Hillary Lindsey

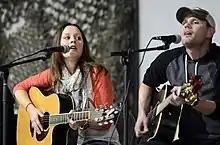

She landed a publishing deal during her senior year at Belmont University. She signed her first publishing deal in 1997. She was later signed as an artist to Sony Music but was dropped by the label after three months.